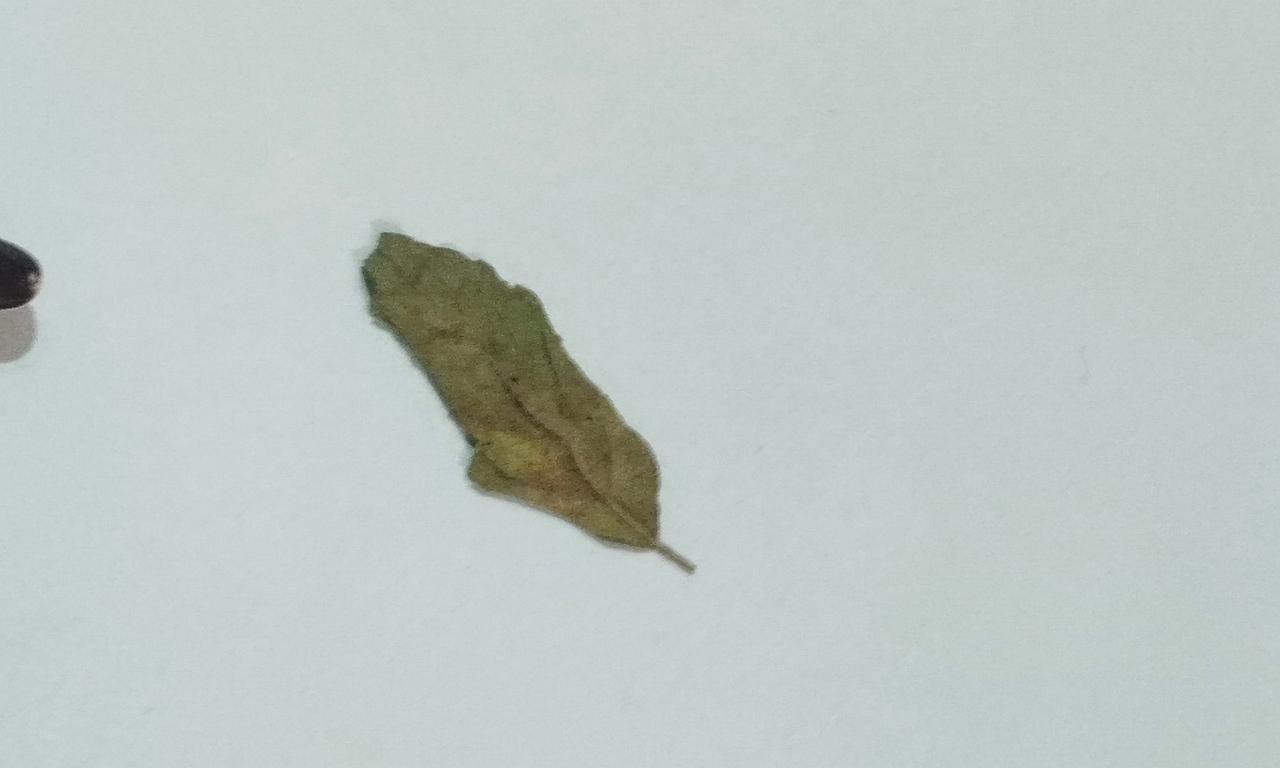
Label: Dried